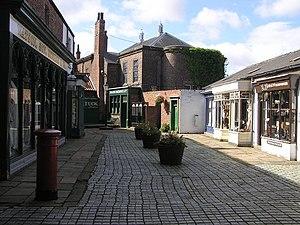
Cette liste des musées du comté de Durham, Angleterre contient des musées qui sont définis dans ce contexte comme des institutions qui recueillent et soignent des objets d'intérêt culturel, artistique, scientifique ou historique. leurs collections ou expositions connexes disponibles pour la consultation publique. Sont également inclus les galeries d'art à but non lucratif et les galeries d'art universitaires. Les musées virtuels ne sont pas inclus.